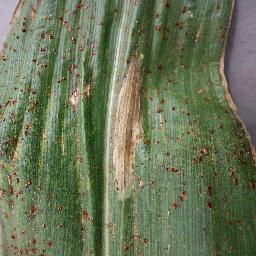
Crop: corn
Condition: (maize)_northern_blight